WBRC

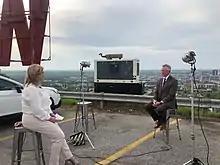
Senator Tommy Tuberville being interviewed outside at WBRC in 2021, with the neon "W" in the station's landmark bluff sign seen to the left.

On March 1, 1961, WBRC-TV signed an agreement with ABC to become a full-time affiliate of the network. This was very unusual for a market with only two commercial stations; usually, one or both stations carried ABC as a secondary affiliation, since that network would not be on anything resembling an equal footing with CBS and NBC until the 1970s. However, Taft had very good relations with ABC. The company's chairman was a personal friend of ABC's president Leonard Goldenson, and several of Taft's other stations, including flagship WKRC-TV in Cincinnati (which would rejoin CBS in 1996), had recently switched to ABC. During the 1970s, ABC aired cartoons from Hanna-Barbera, whose studios were acquired by Taft in 1967. Taft later bought ABC's former syndication arm, Worldvision Enterprises, in 1979 (ABC spun off this division in 1973 as a result of fin-syn laws, which have since been repealed). This also marked a significant turnaround for channel 6's relationship with the network, as during the later 1950s, the amount of ABC programming on WBRC had been dramatically reduced from about 50% of its schedule to only a very limited selection of shows, seemingly headed toward an exclusive CBS affiliation by 1960; even still, WBRC retained some of CBS' higher-rated soap operas on its daytime schedule until about 1968, when those programs moved to either WAPI-TV or WBMG.